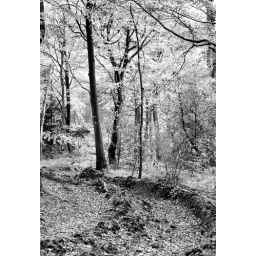
Autumn trees in black and white